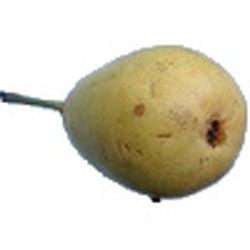
Label: Pear